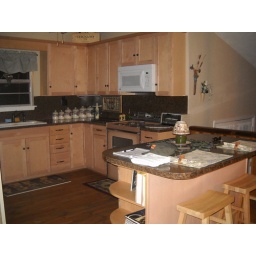
Kitchen in lake house